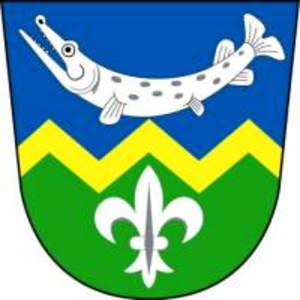
Jedousov est une commune du district et de la région de Pardubice, en République tchèque. Sa population s'élevait à 168 habitants en 2017.